Charles City Shire

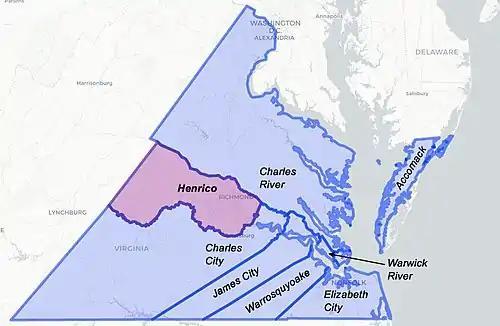
Map of the shires of Virginia, 1634

Charles City Shire was formed in 1634 in the colony of Virginia. It was named for Charles I, the then King of England, and was renamed Charles City County in 1637.